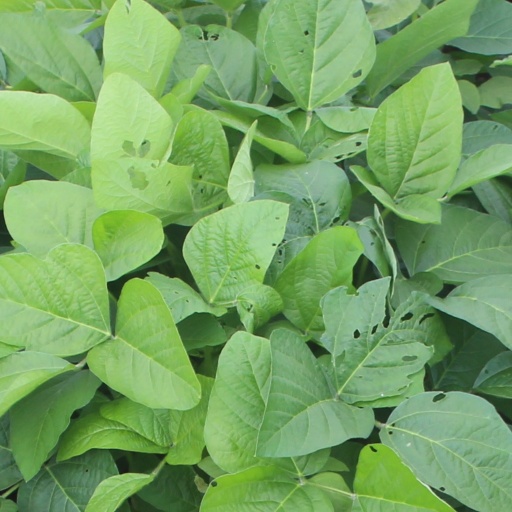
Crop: soybean